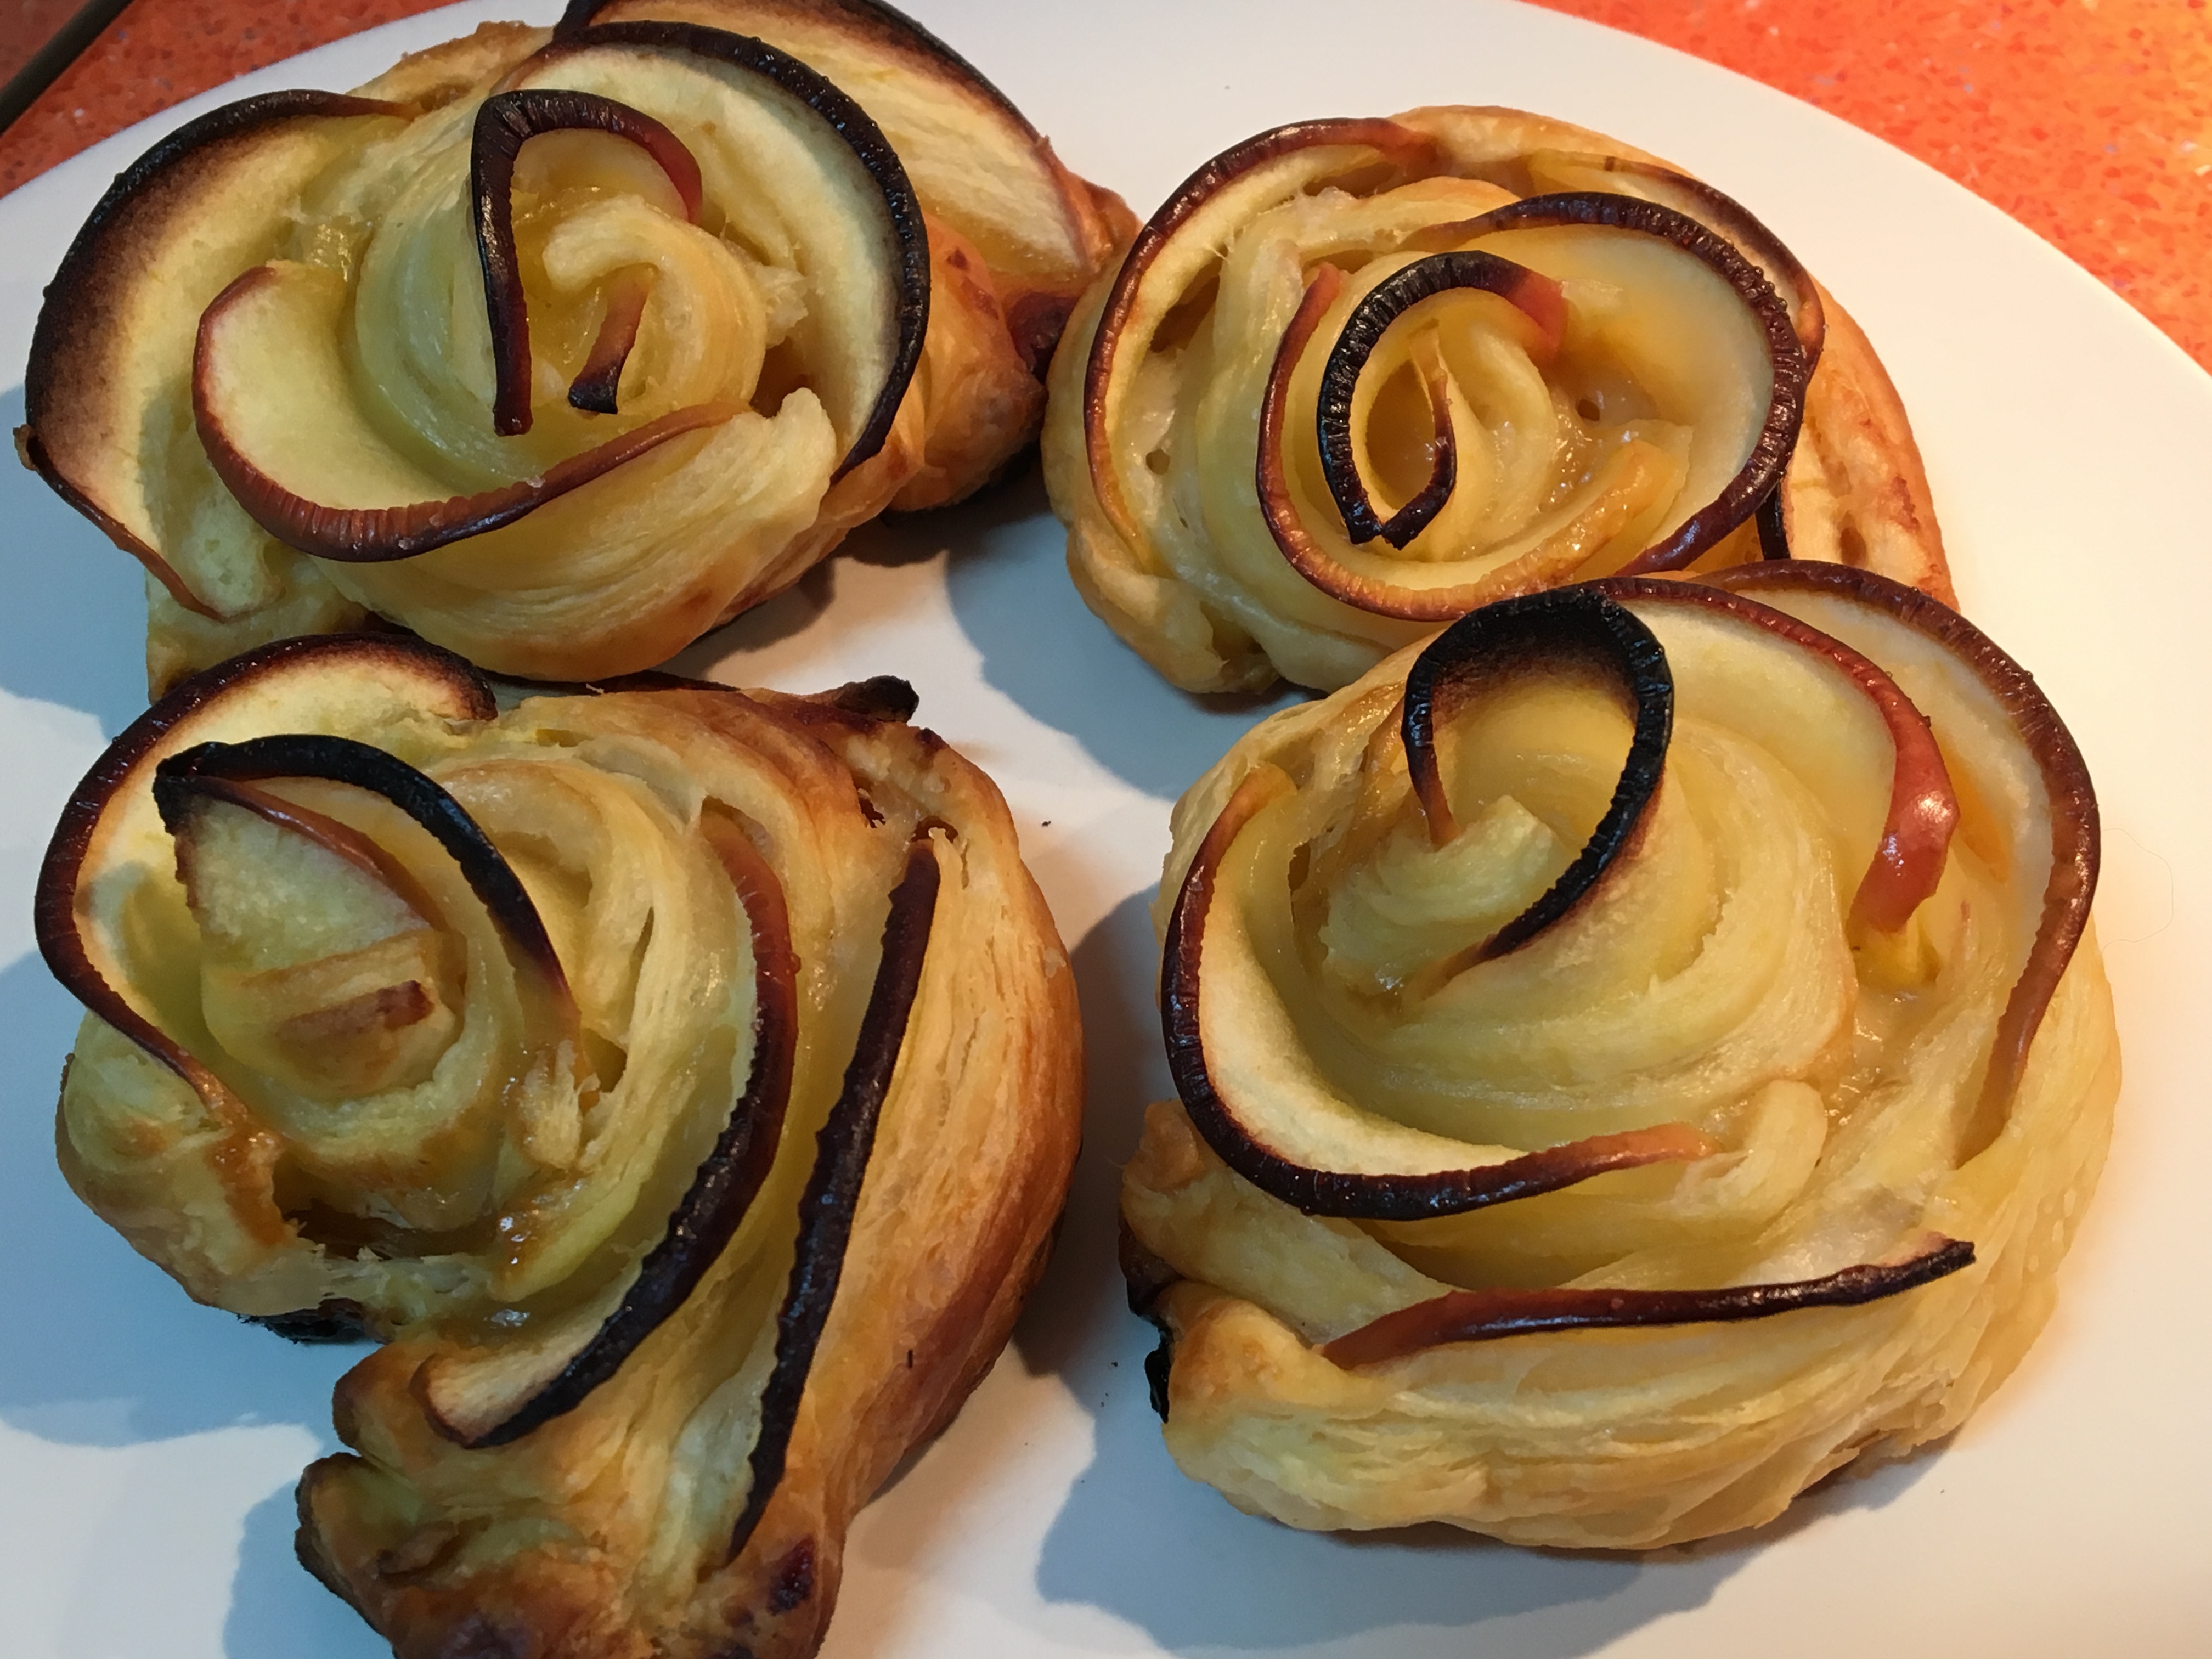
sweet, dish, food, produce, vegetable, dessert, cuisine, pastry, roses, thistle, baked goods, puff pastry, danish pastry, piecrust